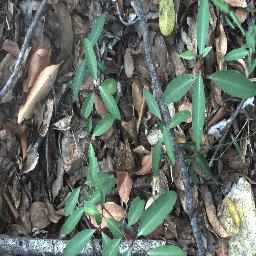
Label: rubber_vine